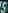
Number: 5